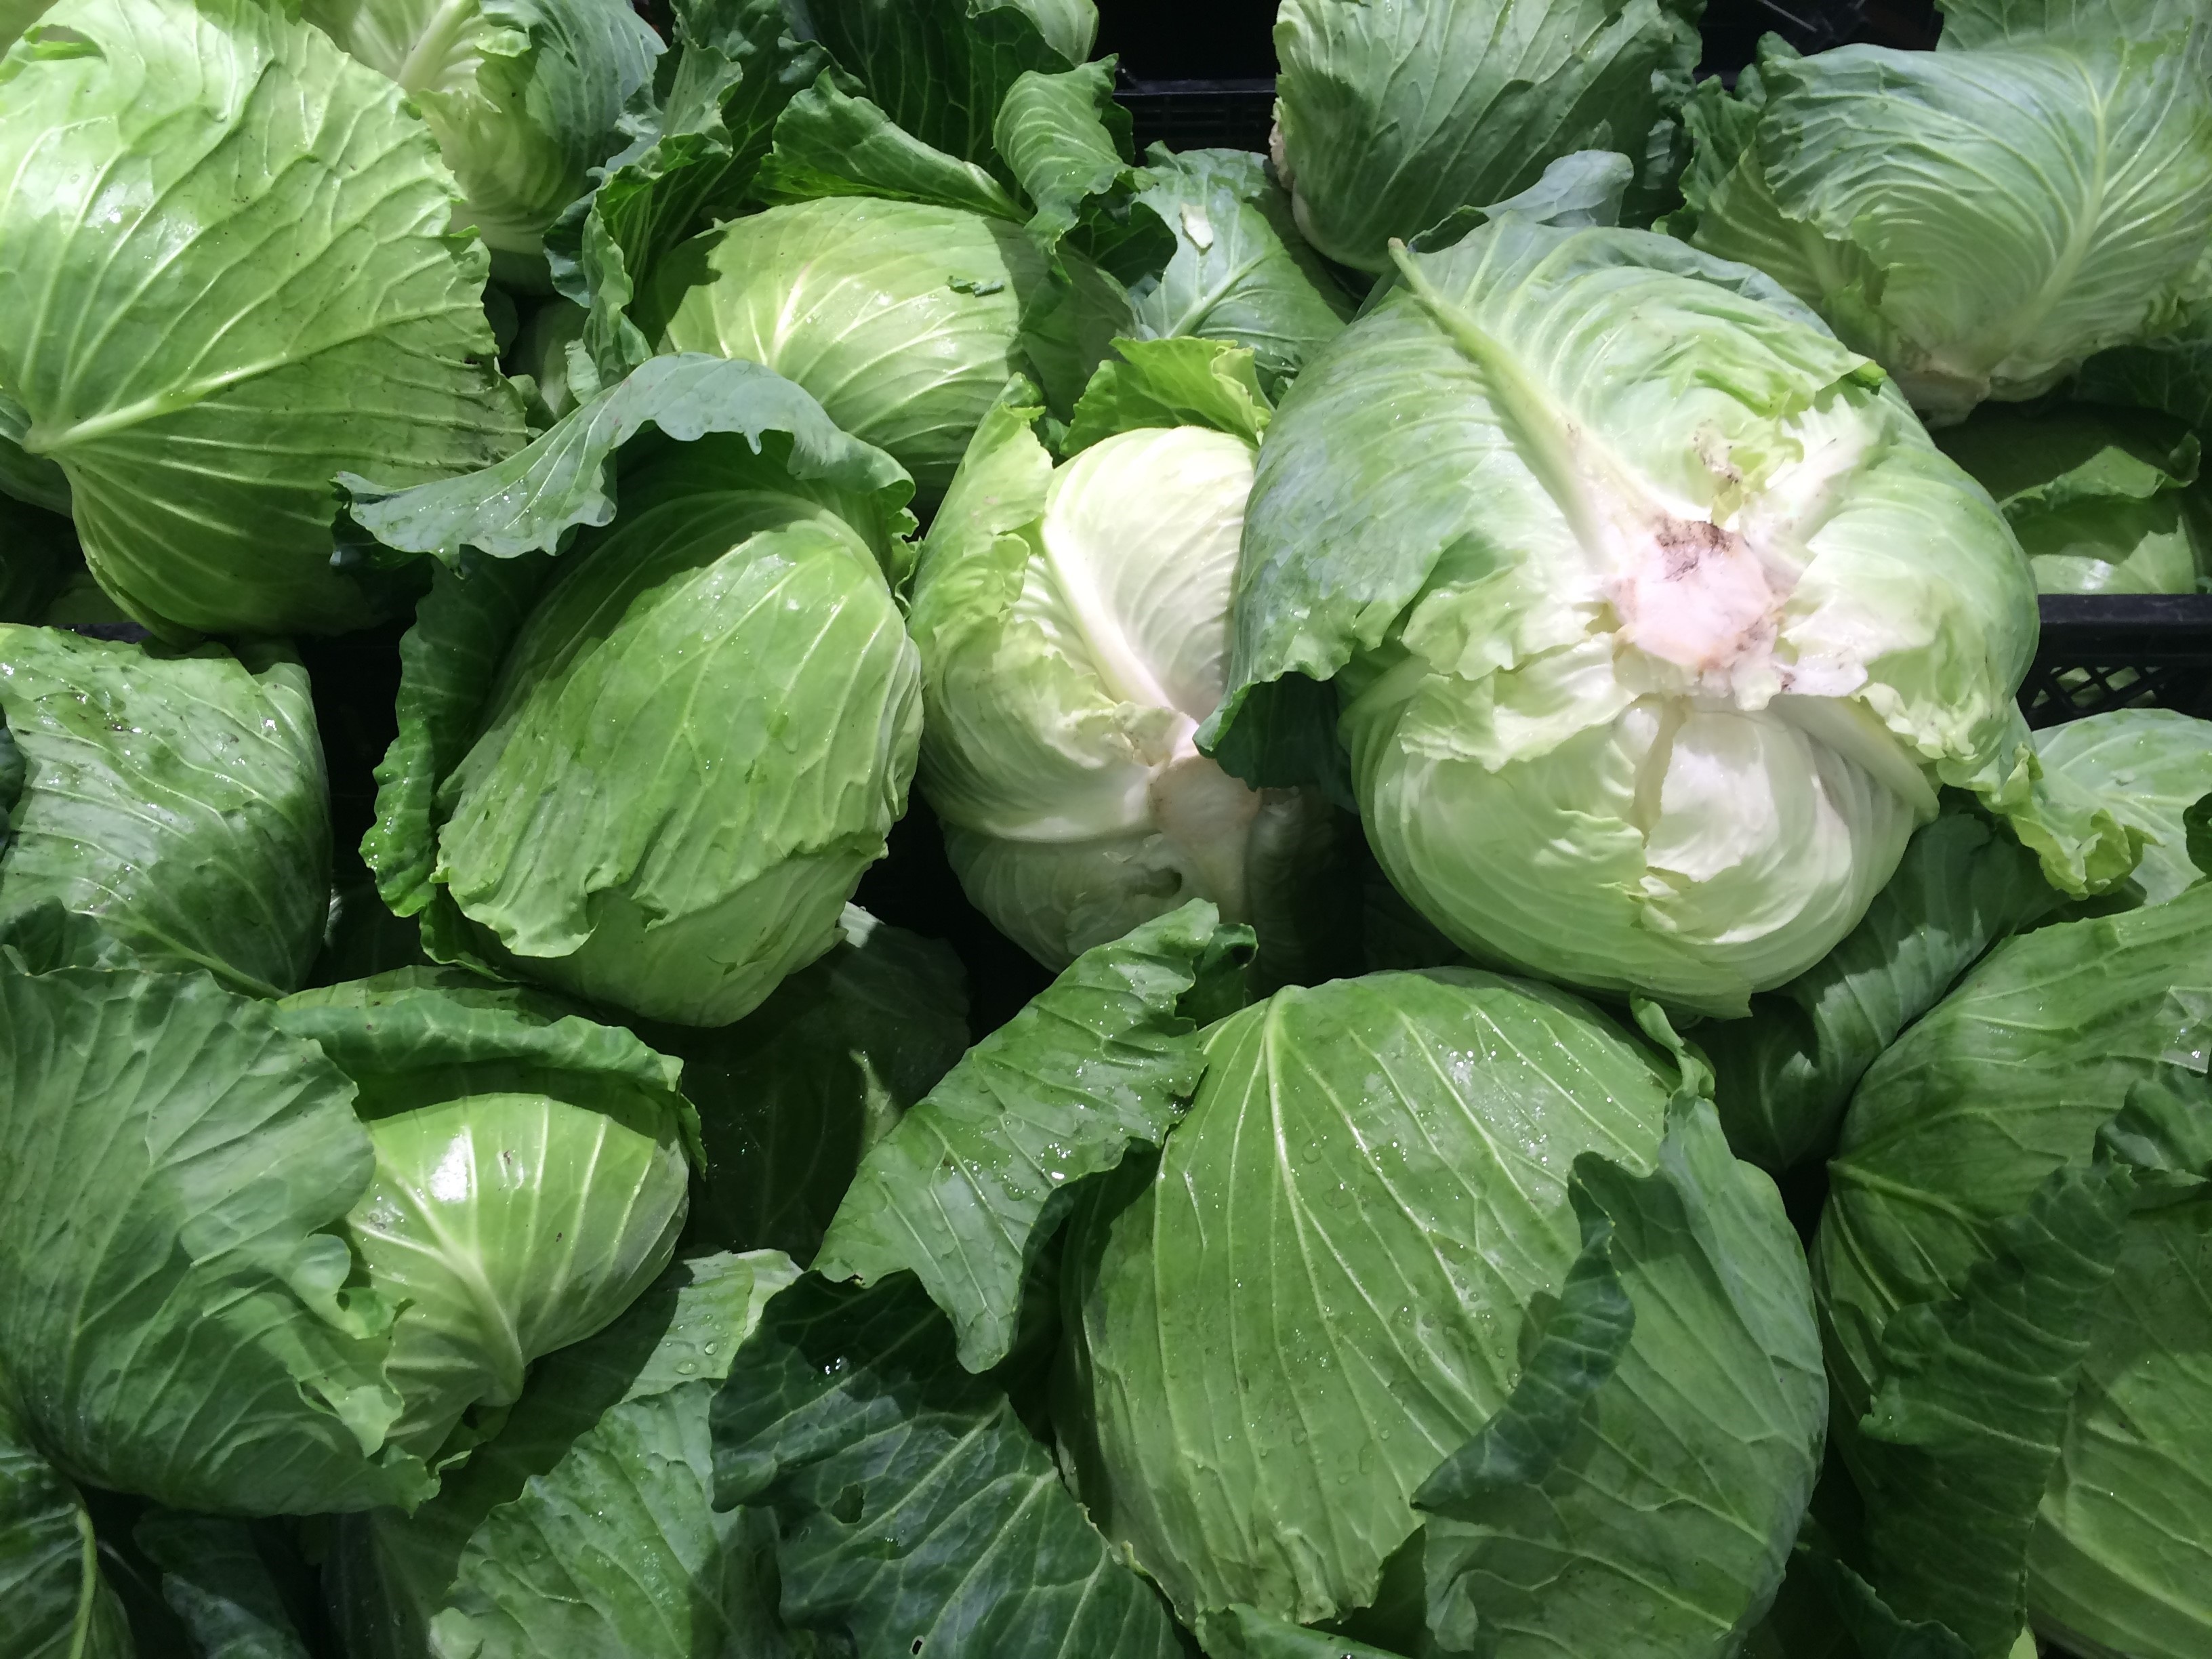
flower, food, green, produce, vegetable, japan, living, vegetables, supermarket, department, cabbage, brassica, yokosuka, collard greens, pile up, heisei cho, fruits and vegetables, seiyu ltd, annual plant, leaf vegetable, komatsuna